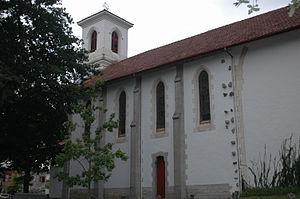
Larressore est une commune française, située dans le département des Pyrénées-Atlantiques en région Nouvelle-Aquitaine.